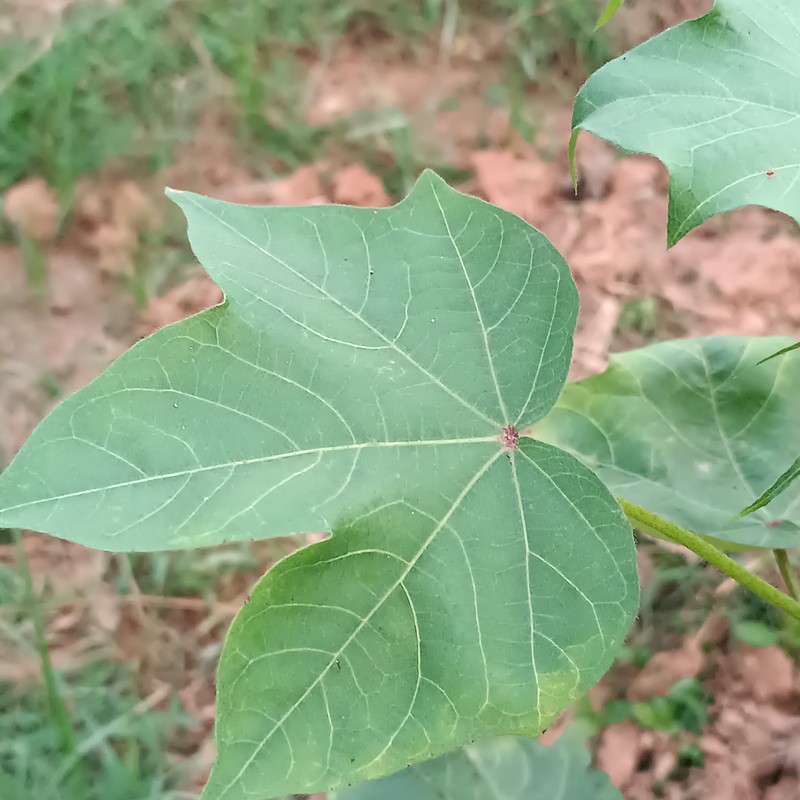
Label: Healthy Leaf